Mining on the Brendon Hills

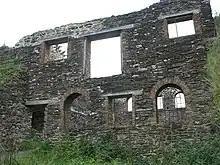
Ruins of the winding house at the top of the incline on the West Somerset Mineral Railway

The Brendon Hills are a range of hills in western Somerset, England. The hills merge level into the eastern side of Exmoor and are included within the Exmoor National Park. Iron ore and other minerals have been extracted for industrial purposes, primarily by the Brendon Hills Iron Ore Company in the later half of the 19th century.